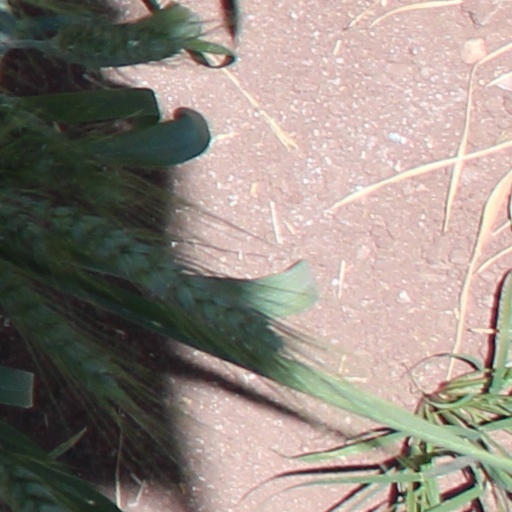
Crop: wheat